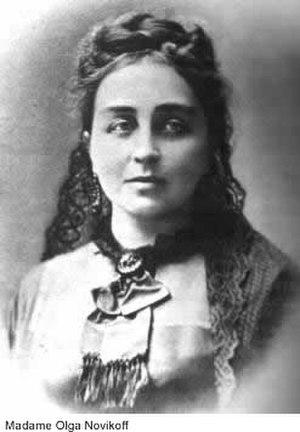
William Thomas Stead, communément appelé W. T. Stead, né le 5 juillet 1849 à Embleton dans le Northumberland et mort le 15 avril 1912 lors du naufrage du Titanic, est un journaliste engagé, écrivain et spiritualiste anglais.